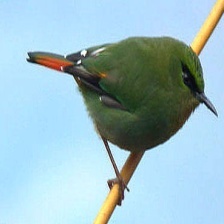
Species: FIRE TAILLED MYZORNIS
Scientific name: MYZORNIS PYRRHOURA